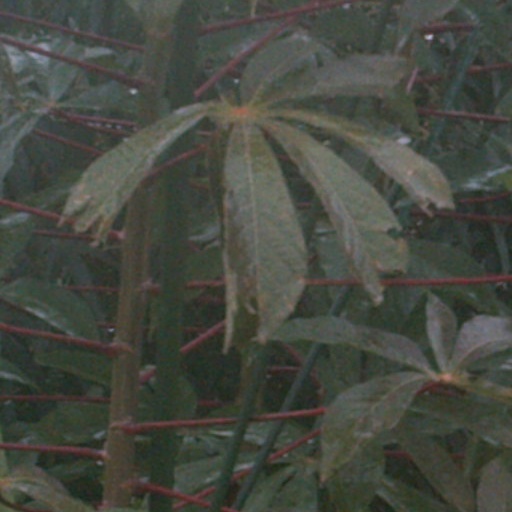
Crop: cassava